Omaha Storm Chasers

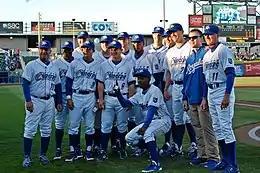
The 2011 Pacific Coast League champion Omaha Storm Chasers

The Storm Chasers played their first home game at Werner Park on April 16, 2011, defeating the Nashville Sounds, 2–1, before 6,533 people in attendance. Manager Mike Jirschele led Omaha to a 79–63 record and the American Conference Northern Division title, which gave the team their first postseason berth since 1999. They defeated the Round Rock Express, 3–1, in the best-of-five American Conference series to advance to the league finals. The Storm Chasers won their first Pacific Coast League championship by sweeping the Sacramento River Cats, 3–0, in the best-of-five championship round. The win gave Omaha a spot in the Triple-A National Championship Game, a single game to determine a champion of Triple-A baseball, versus the International League champion Columbus Clippers, which they lost, 8–3. Jirschele won the Mike Coolbaugh Award, and Luis Mendoza was selected as the PCL Pitcher of the Year.